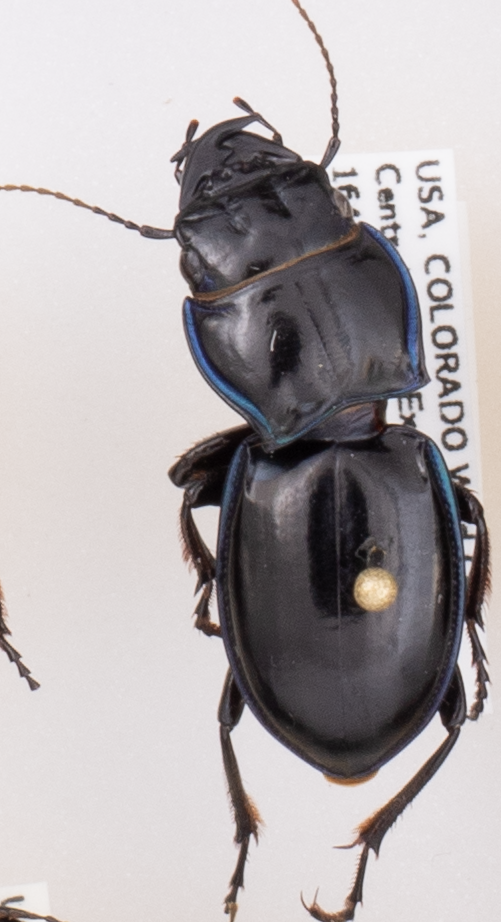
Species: Pasimachus elongatus
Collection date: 2020-09-02
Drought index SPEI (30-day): -1.77
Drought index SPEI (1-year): -0.9
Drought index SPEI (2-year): -0.2